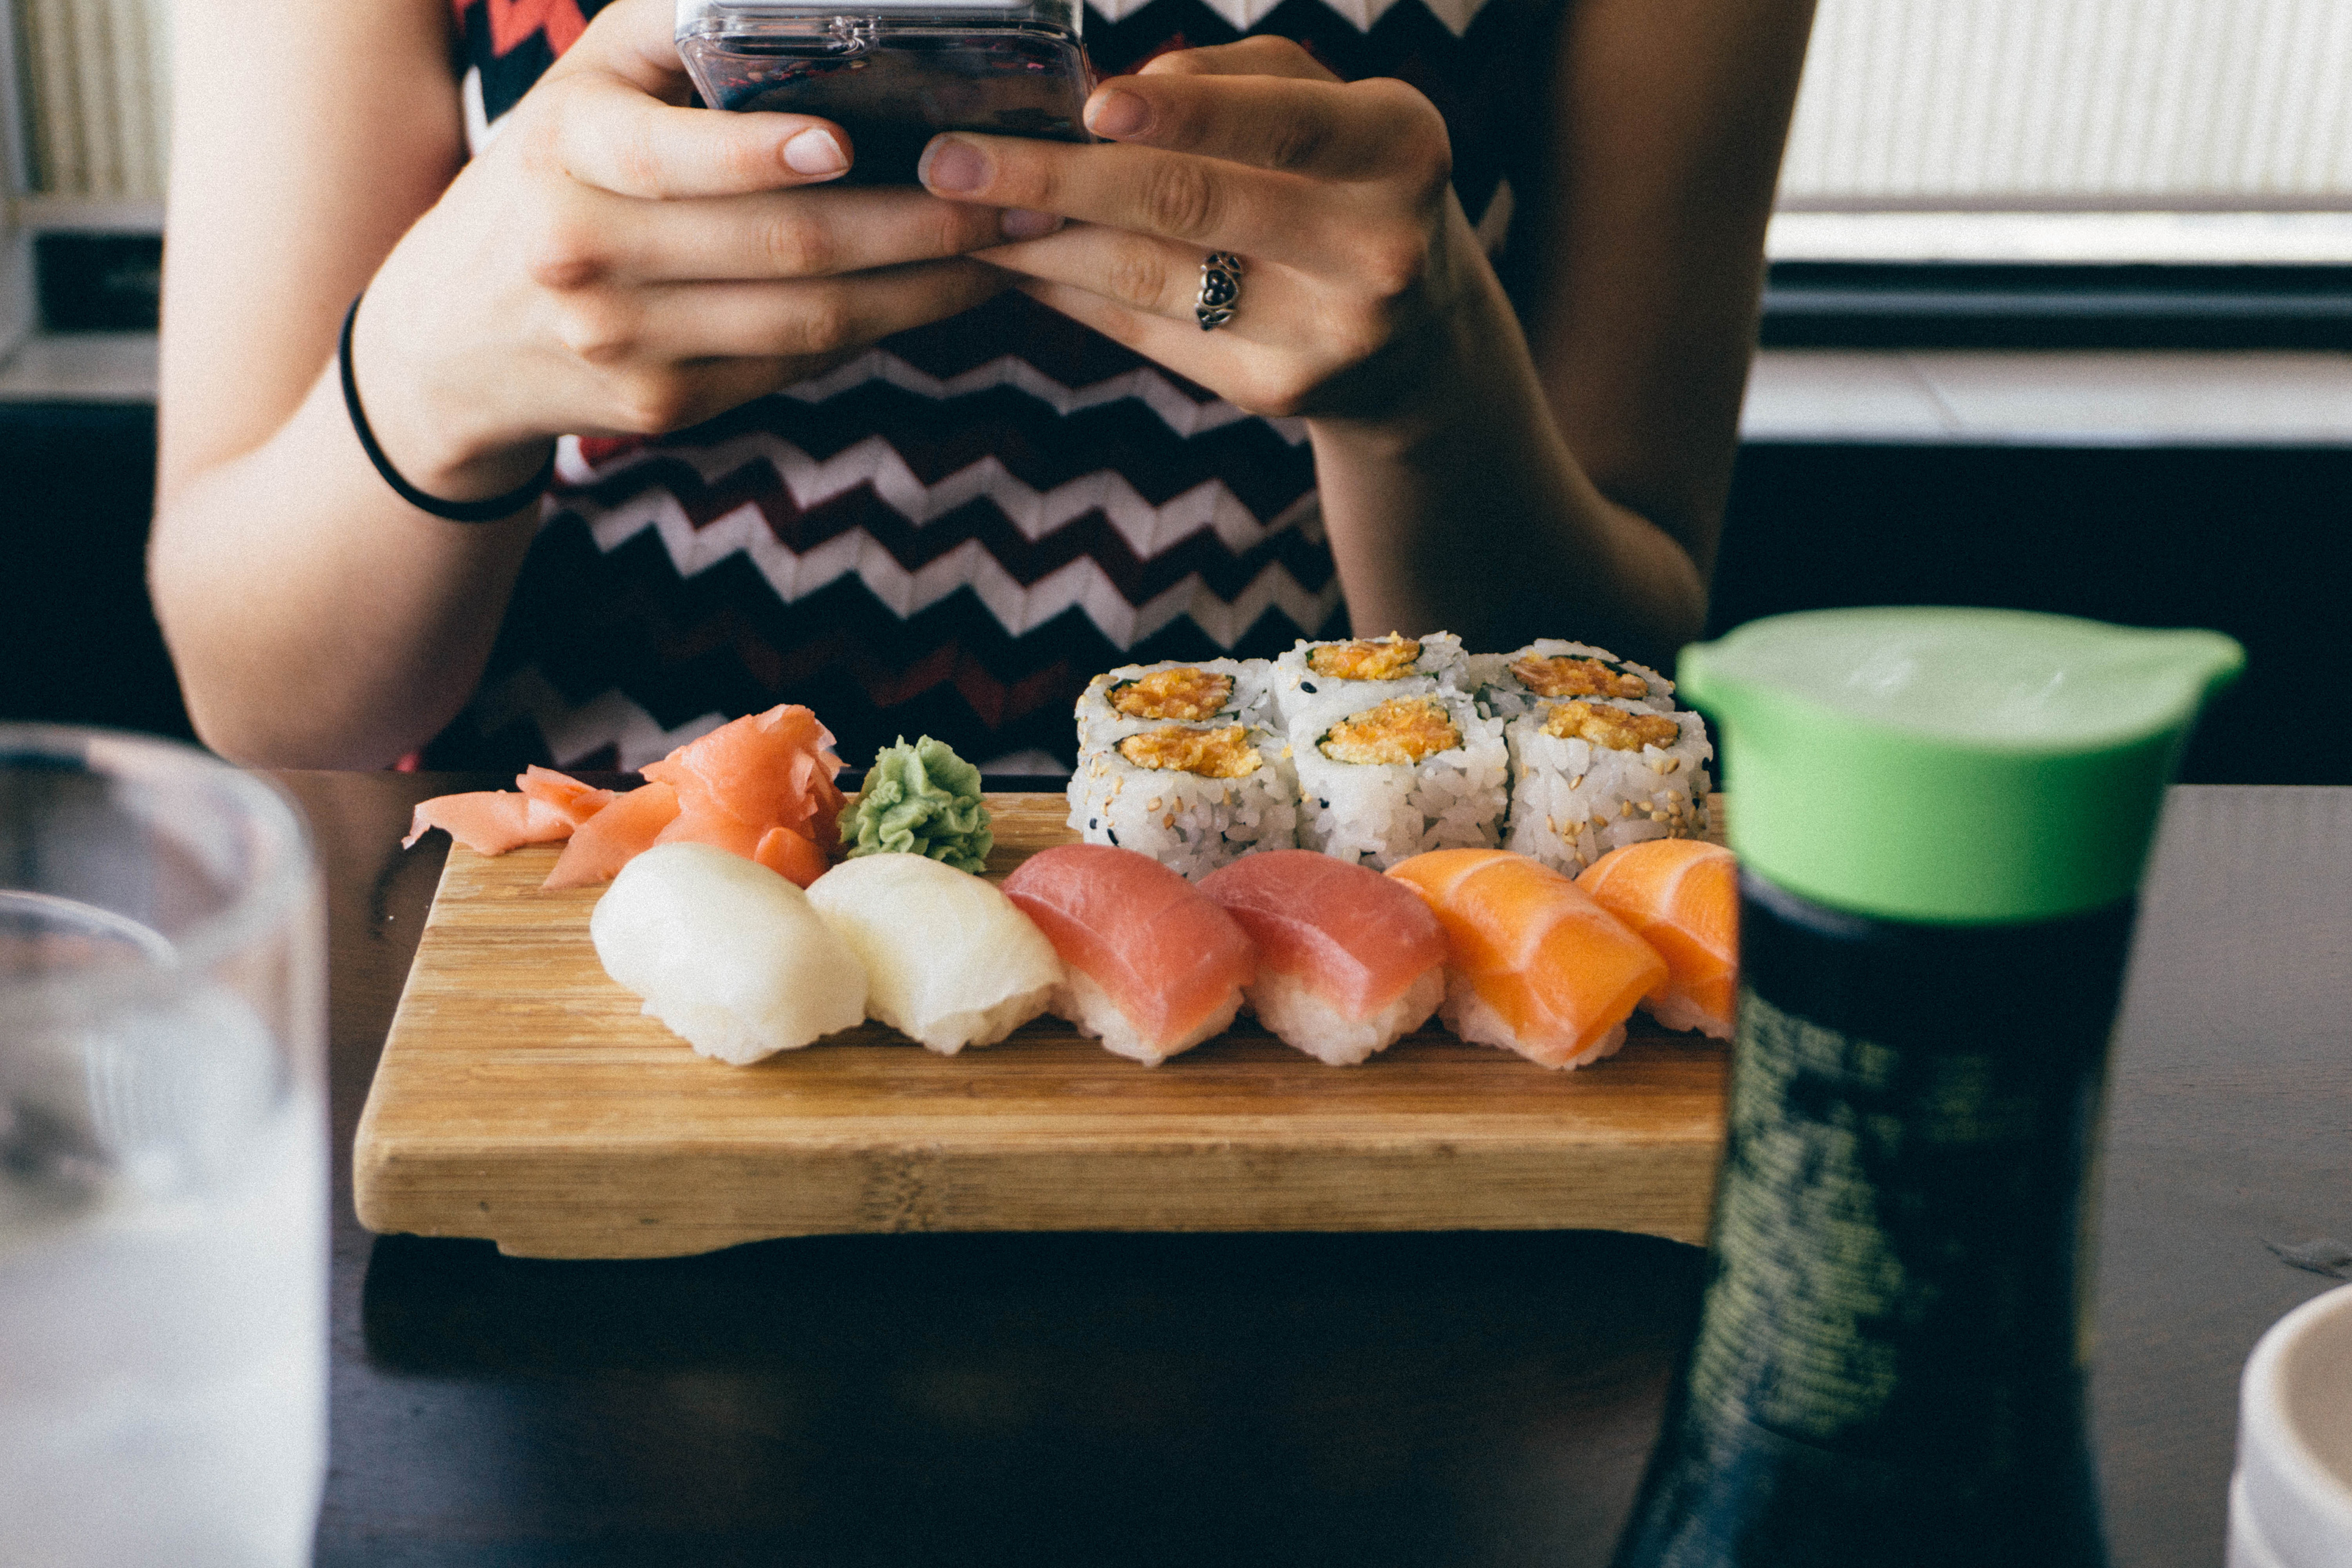
sushi, food, dish, cuisine, comfort food, gimbap, california roll, brunch, sashimi, japanese cuisine, hand, sakana, la carte food, meal, ingredient, eating, finger food, side dish, restaurant, lunch, recipe, salmon, seafood, junk food, nori, delicacy, appetizer, supper, fast food